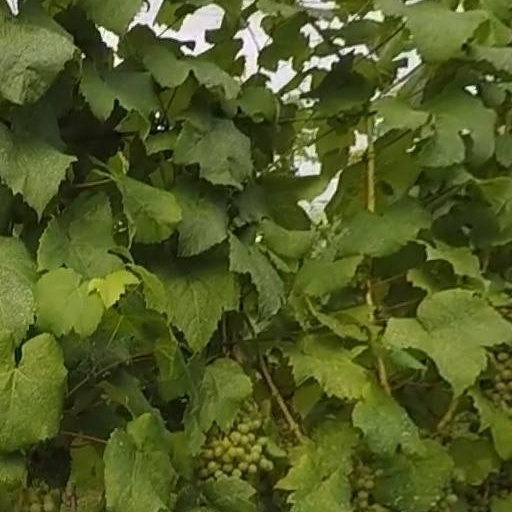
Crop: grape